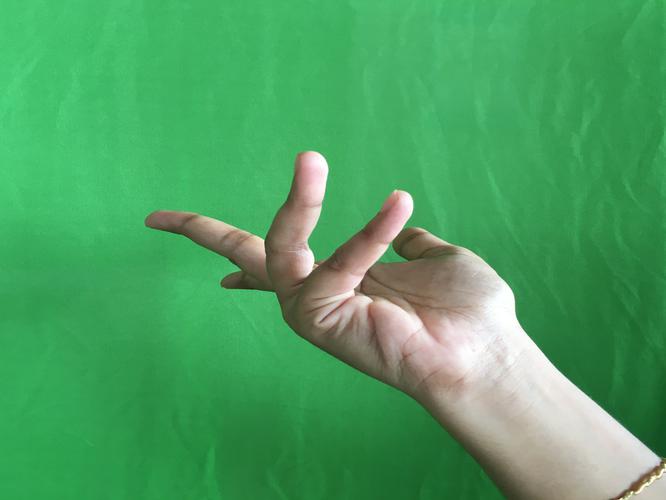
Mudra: Alapadmam
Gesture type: single_hand